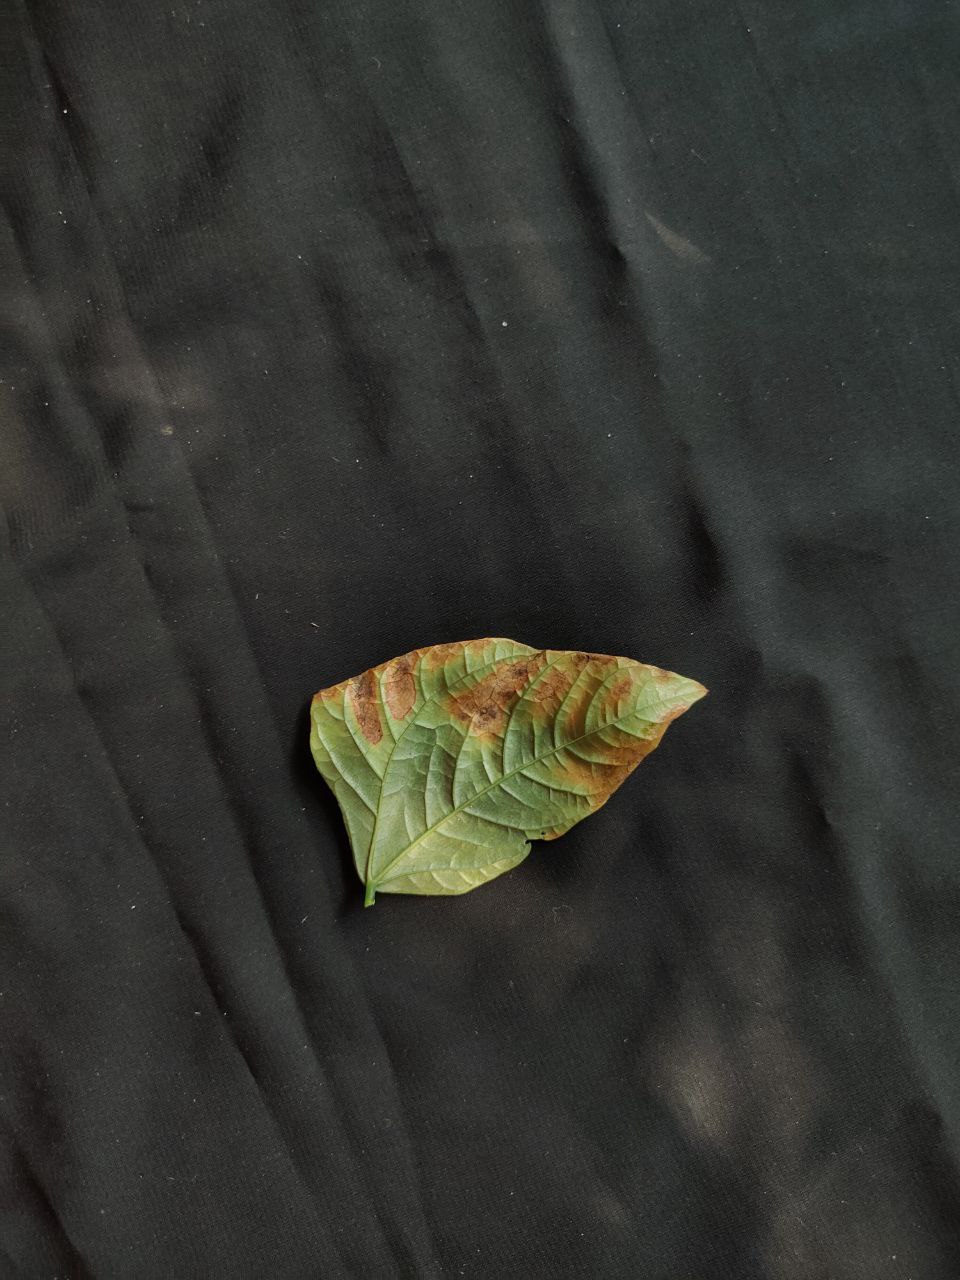
Crop: cowpea
Leaf condition: Bacterial wilt